Giovanni Tedesco

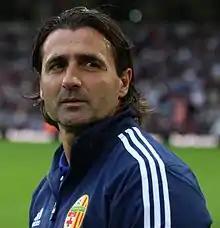
Tedesco with Birkirkara in July 2015

Giovanni Tedesco (born 13 May 1972 in Palermo) is an Italian football manager and former player who played as a midfielder, currently in charge of Maltese Premier League club Gżira United.